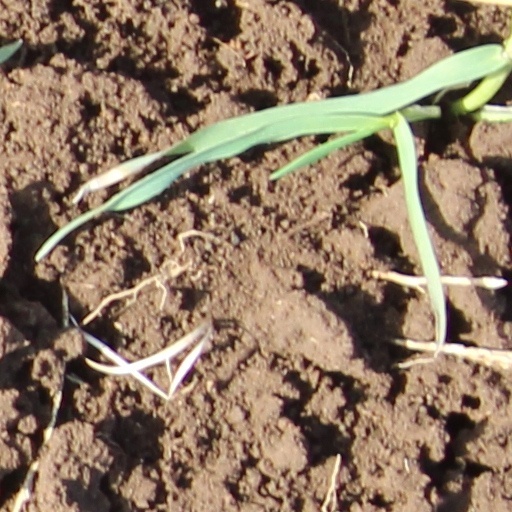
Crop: wheat